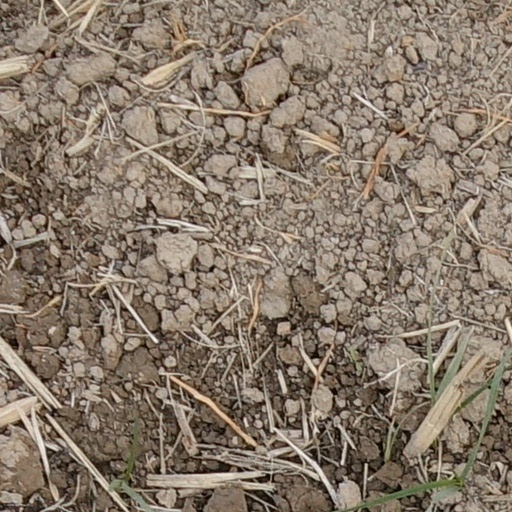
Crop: wheat